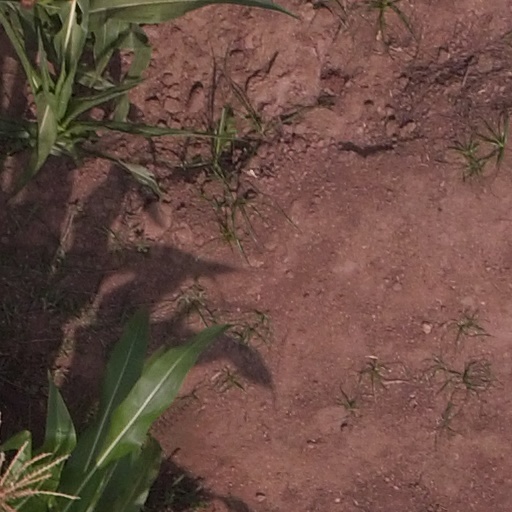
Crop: maize; corn